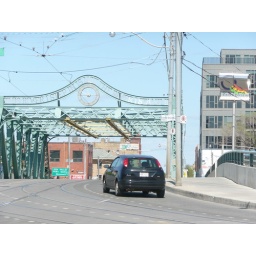
Queen street bridge over the Humber River